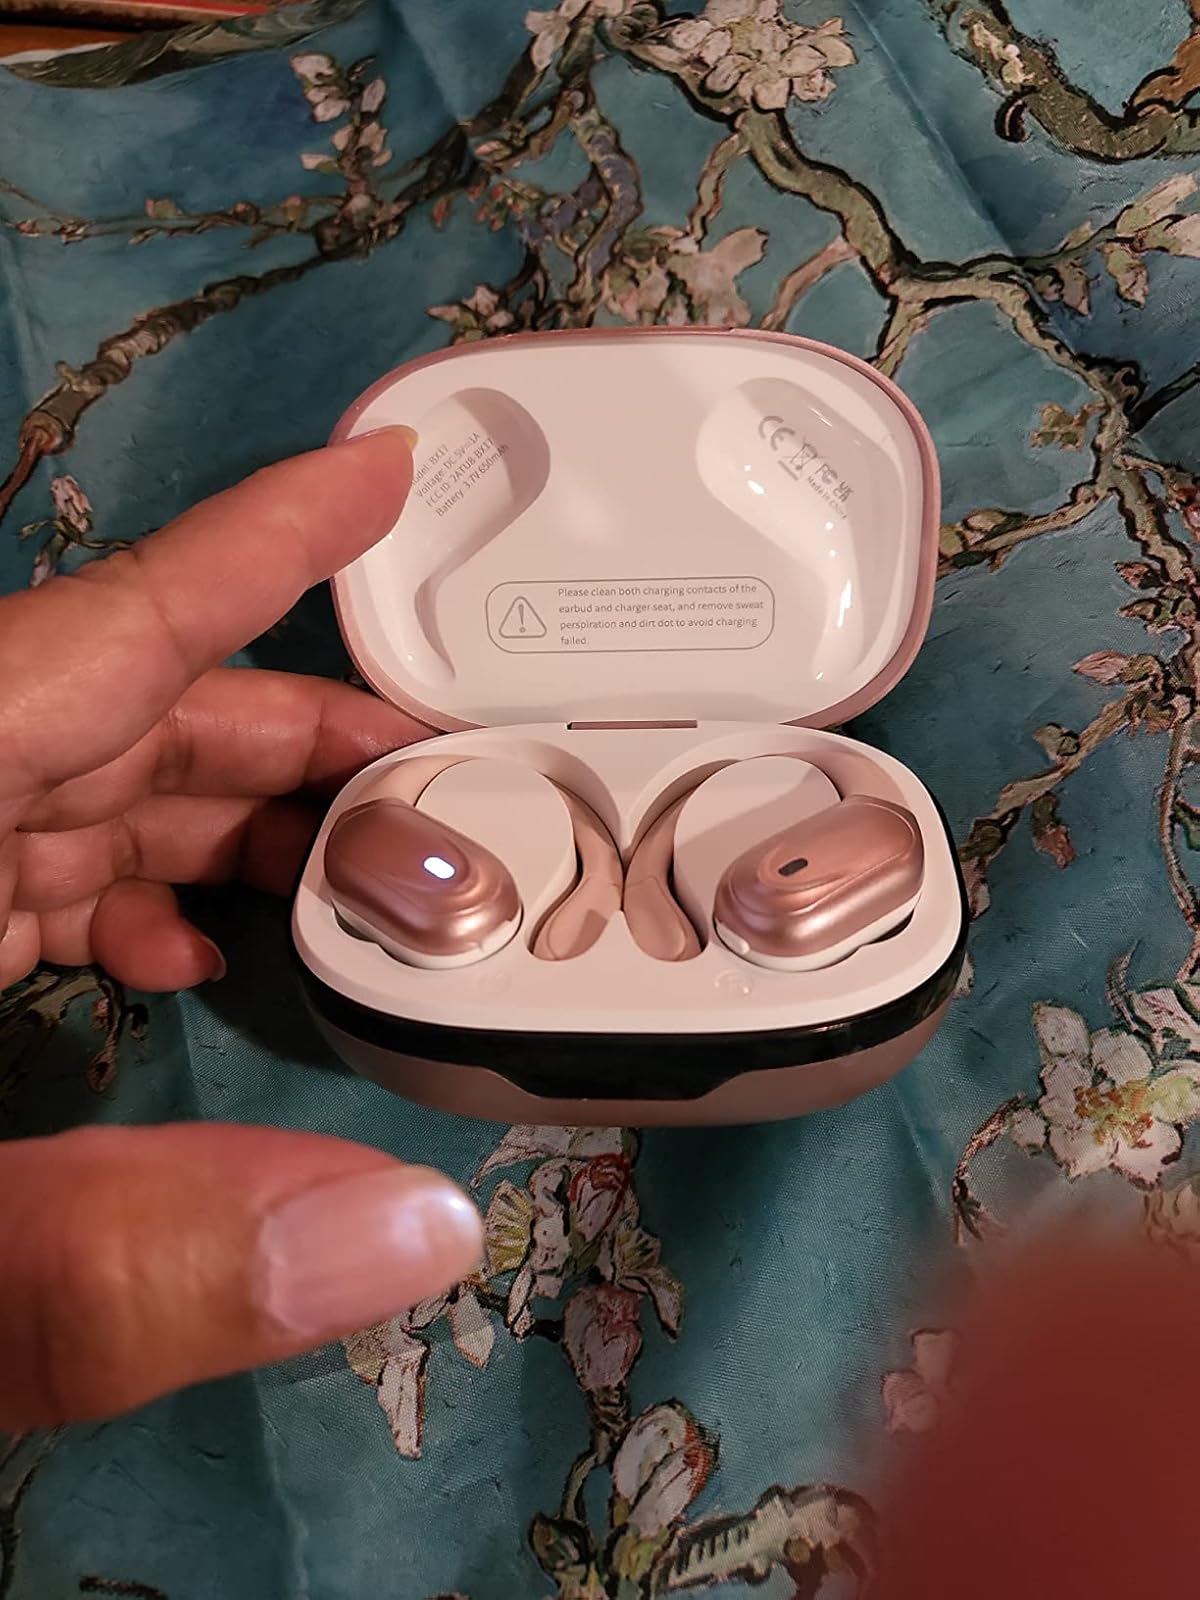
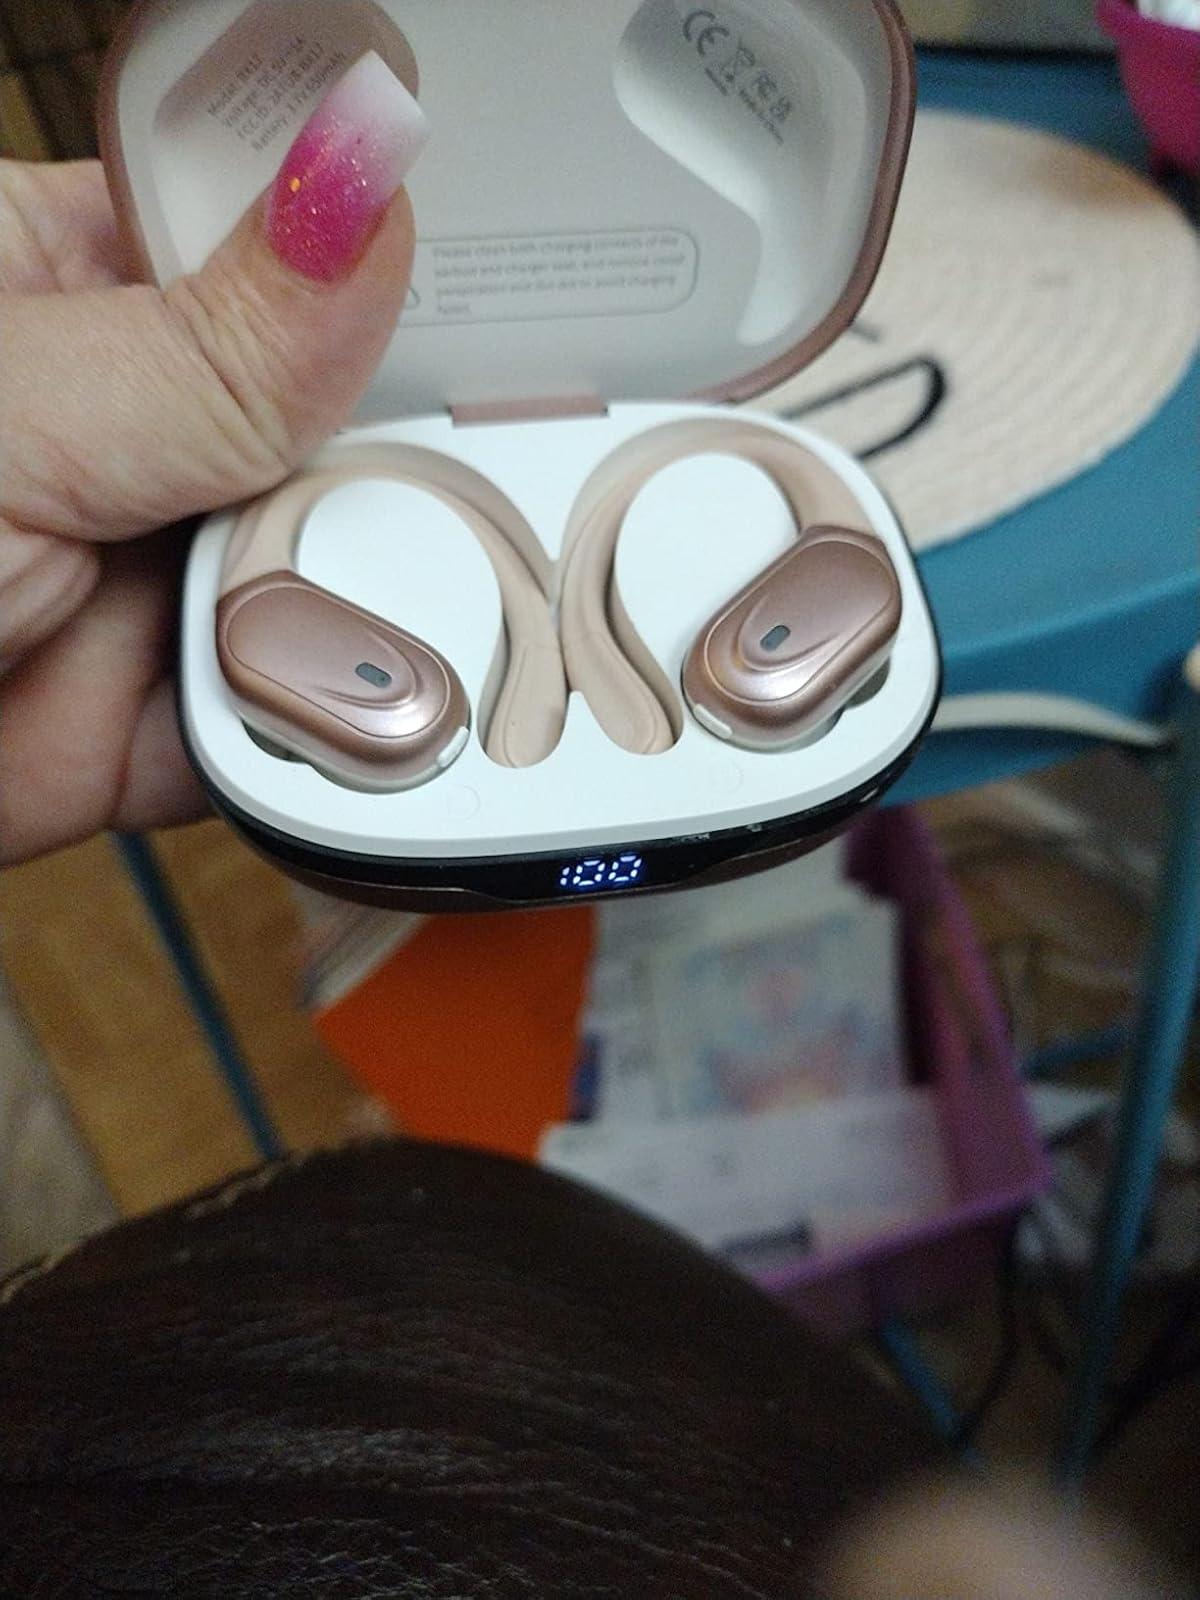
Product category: earbuds
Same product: yes